Highway 44 (Israel)

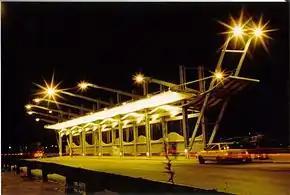
Bus stops on Highway 44 (Israel) near Holon Interchange. Designed by Moti Bodek

Highway 44 is an arterial road in central Israel. It connects Tel Aviv-Yafo and Holon to Ramla, Lod and the Shefela. It is numbered as a north–south road and follows a north-west to south-east path.